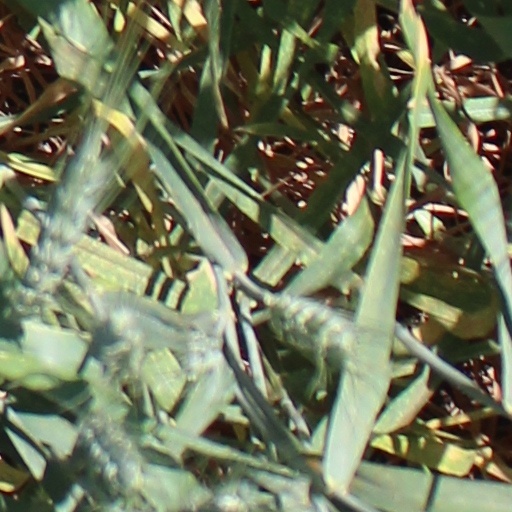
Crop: wheat